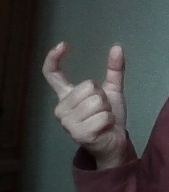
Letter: nun